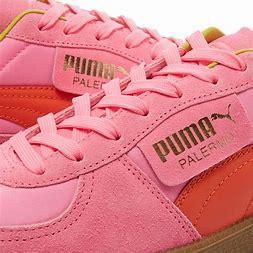
Brand: Puma
Model: Palermo